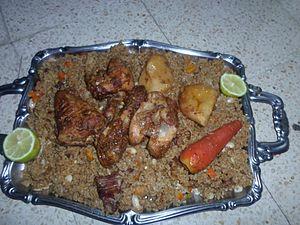
La cuisine guinéenne est une cuisine d'Afrique de l'Ouest qui s'appuie traditionnellement sur les céréales et les tubercules, tels que le fonio, le manioc, l'igname et le taro, mais le riz, apparu plus tard, est devenu l'aliment de base de la majorité des Guinéens.